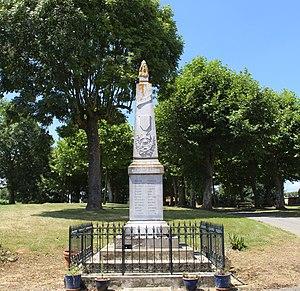
Monument aux morts de Sadournin (Hautes-Pyrénées)
Sadournin est une commune française située dans le département des Hautes-Pyrénées, en région Occitanie.